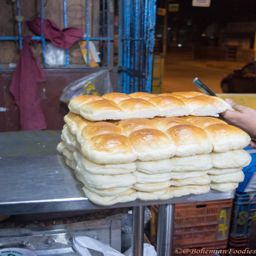
the stack of buns that go in as an accompaniment for most of their dishes